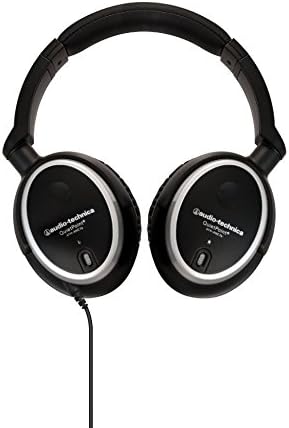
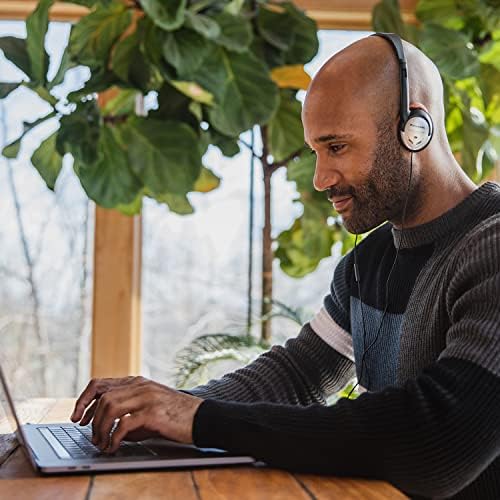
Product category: headphones
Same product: no